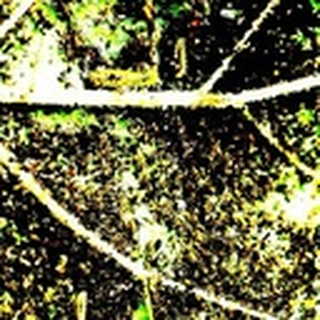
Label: cotton_aphids